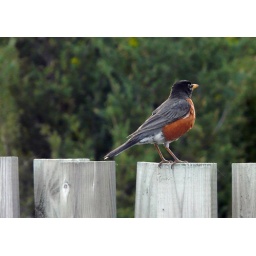
A red-breasted blackbird, in Montreal, Canada, sitting on the edge of a fence